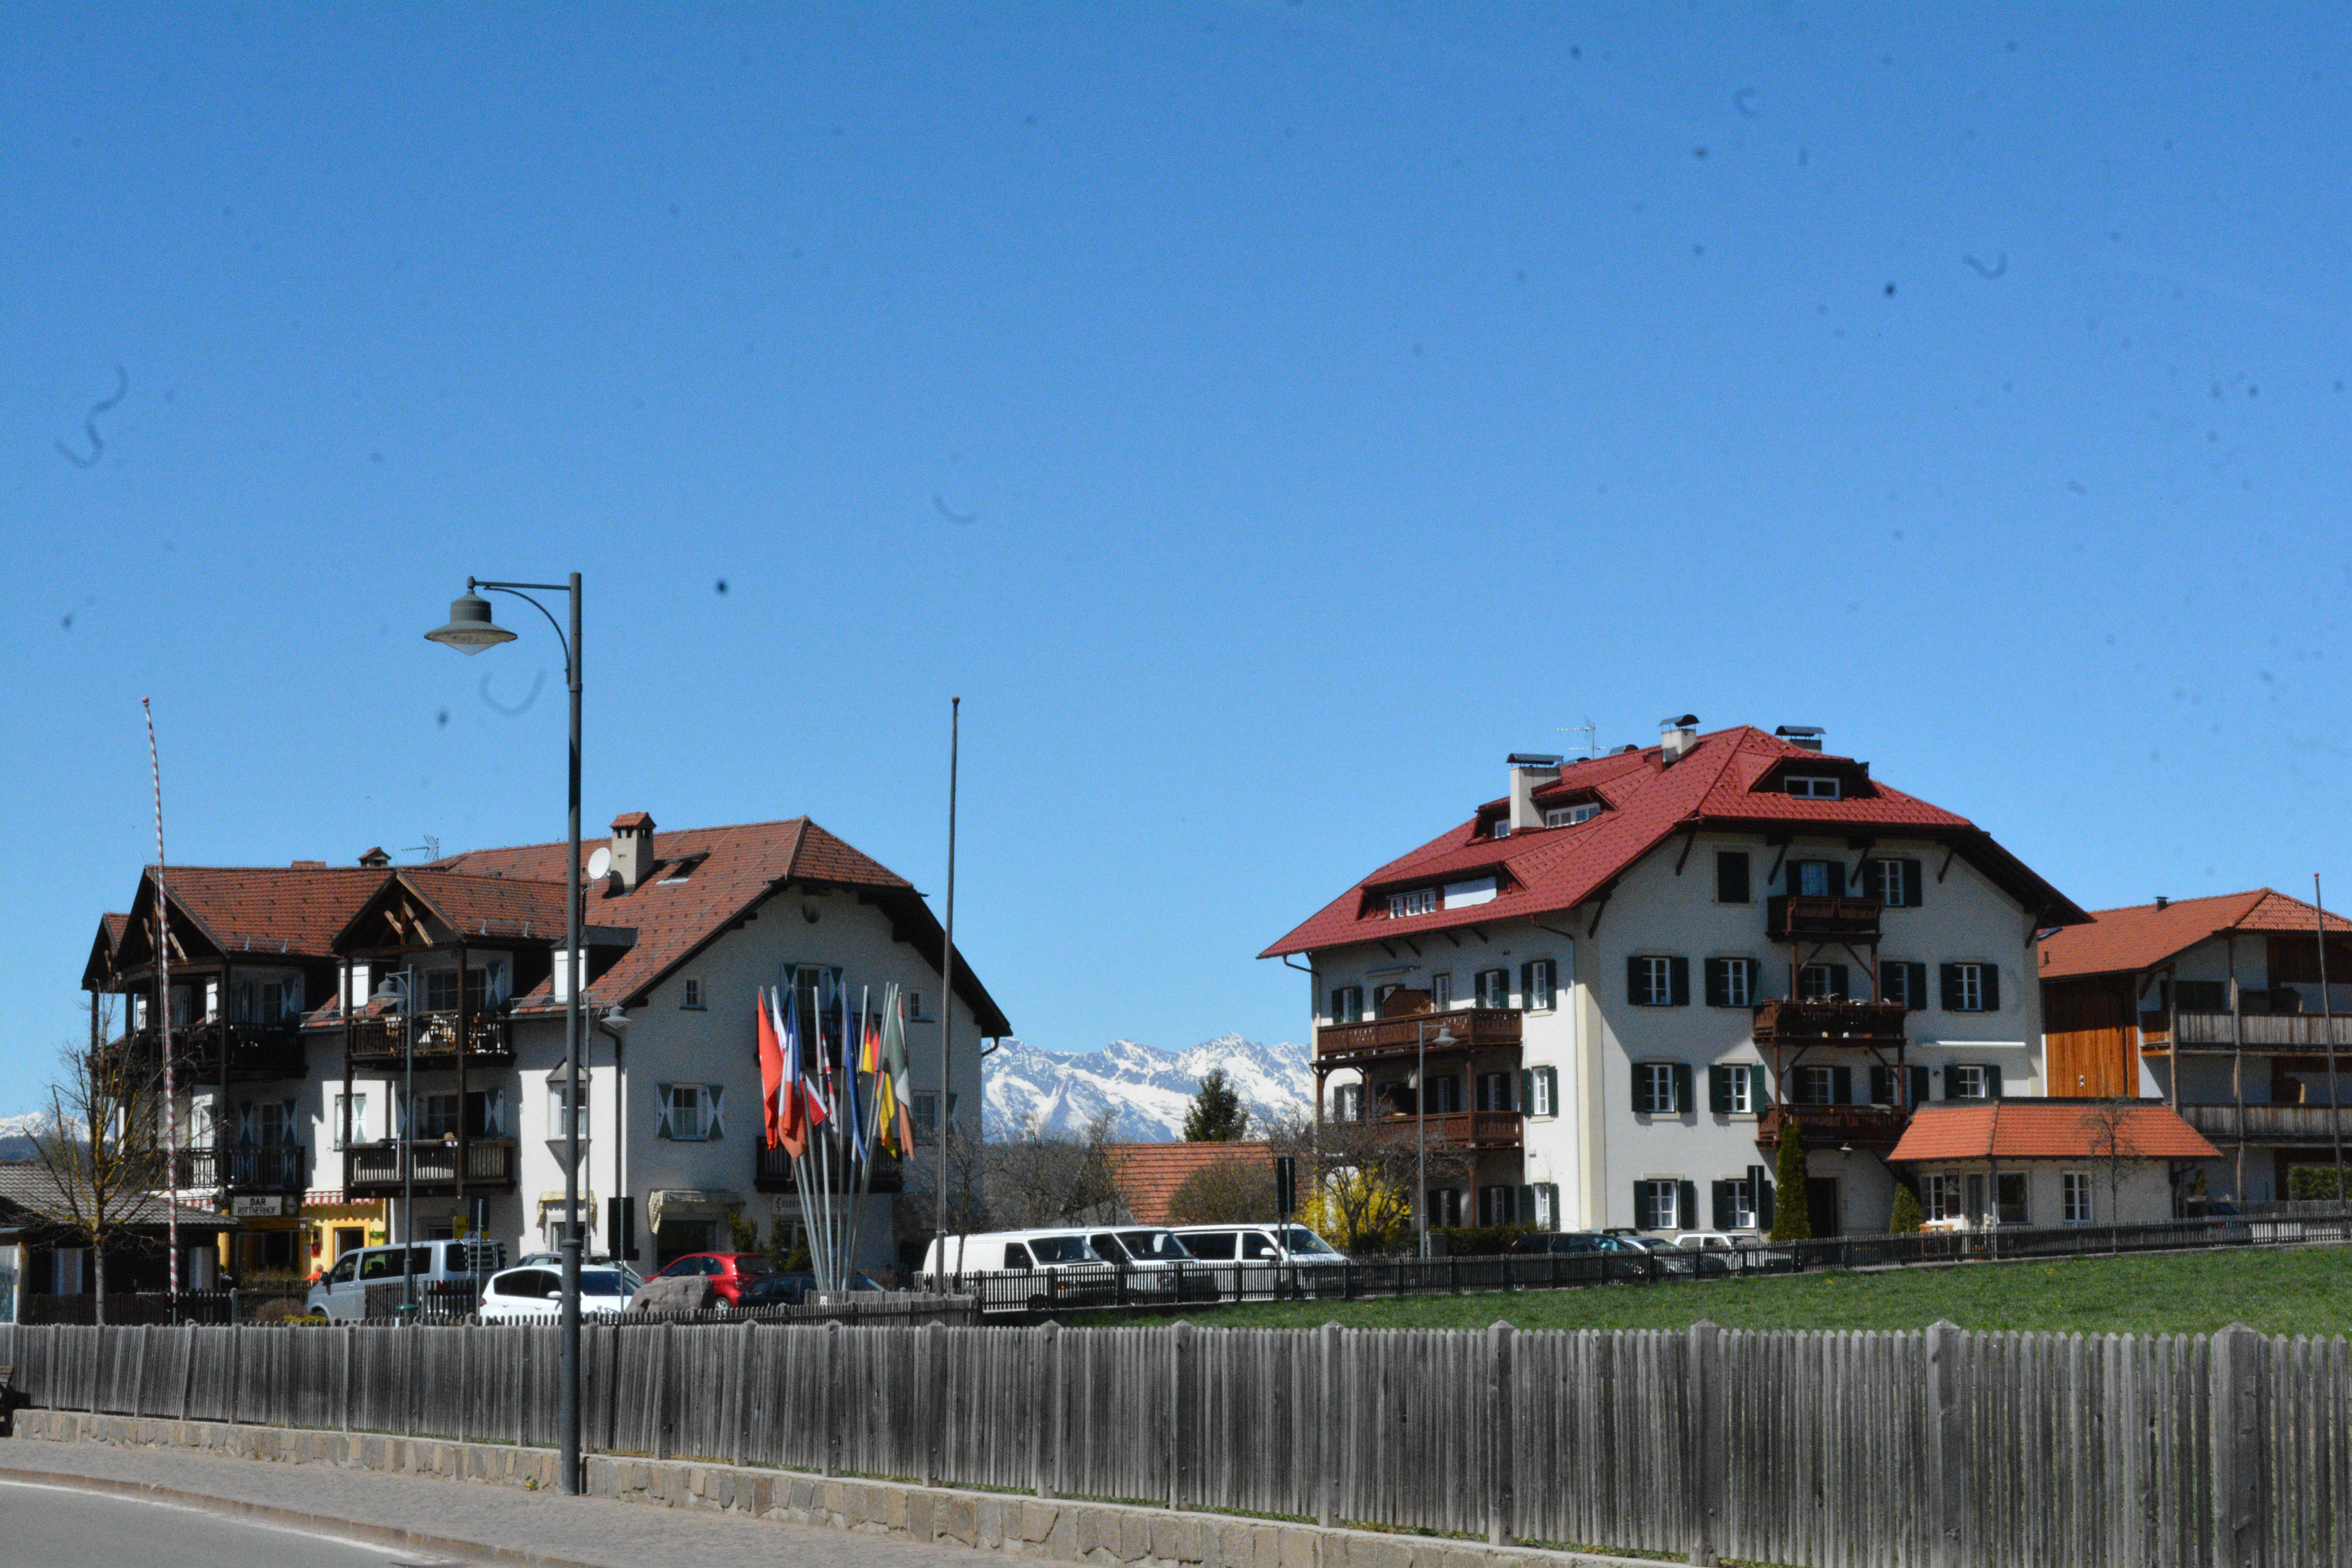
town, walkway, village, transport, suburb, residential area